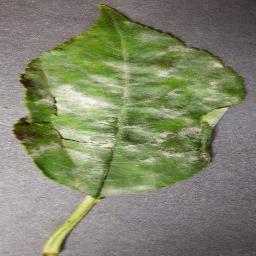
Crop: cherry
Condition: (including_sour)_powdery_mildew